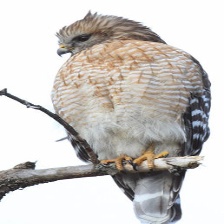
Species: RED SHOULDERED HAWK
Scientific name: BUTEO LINEATUS